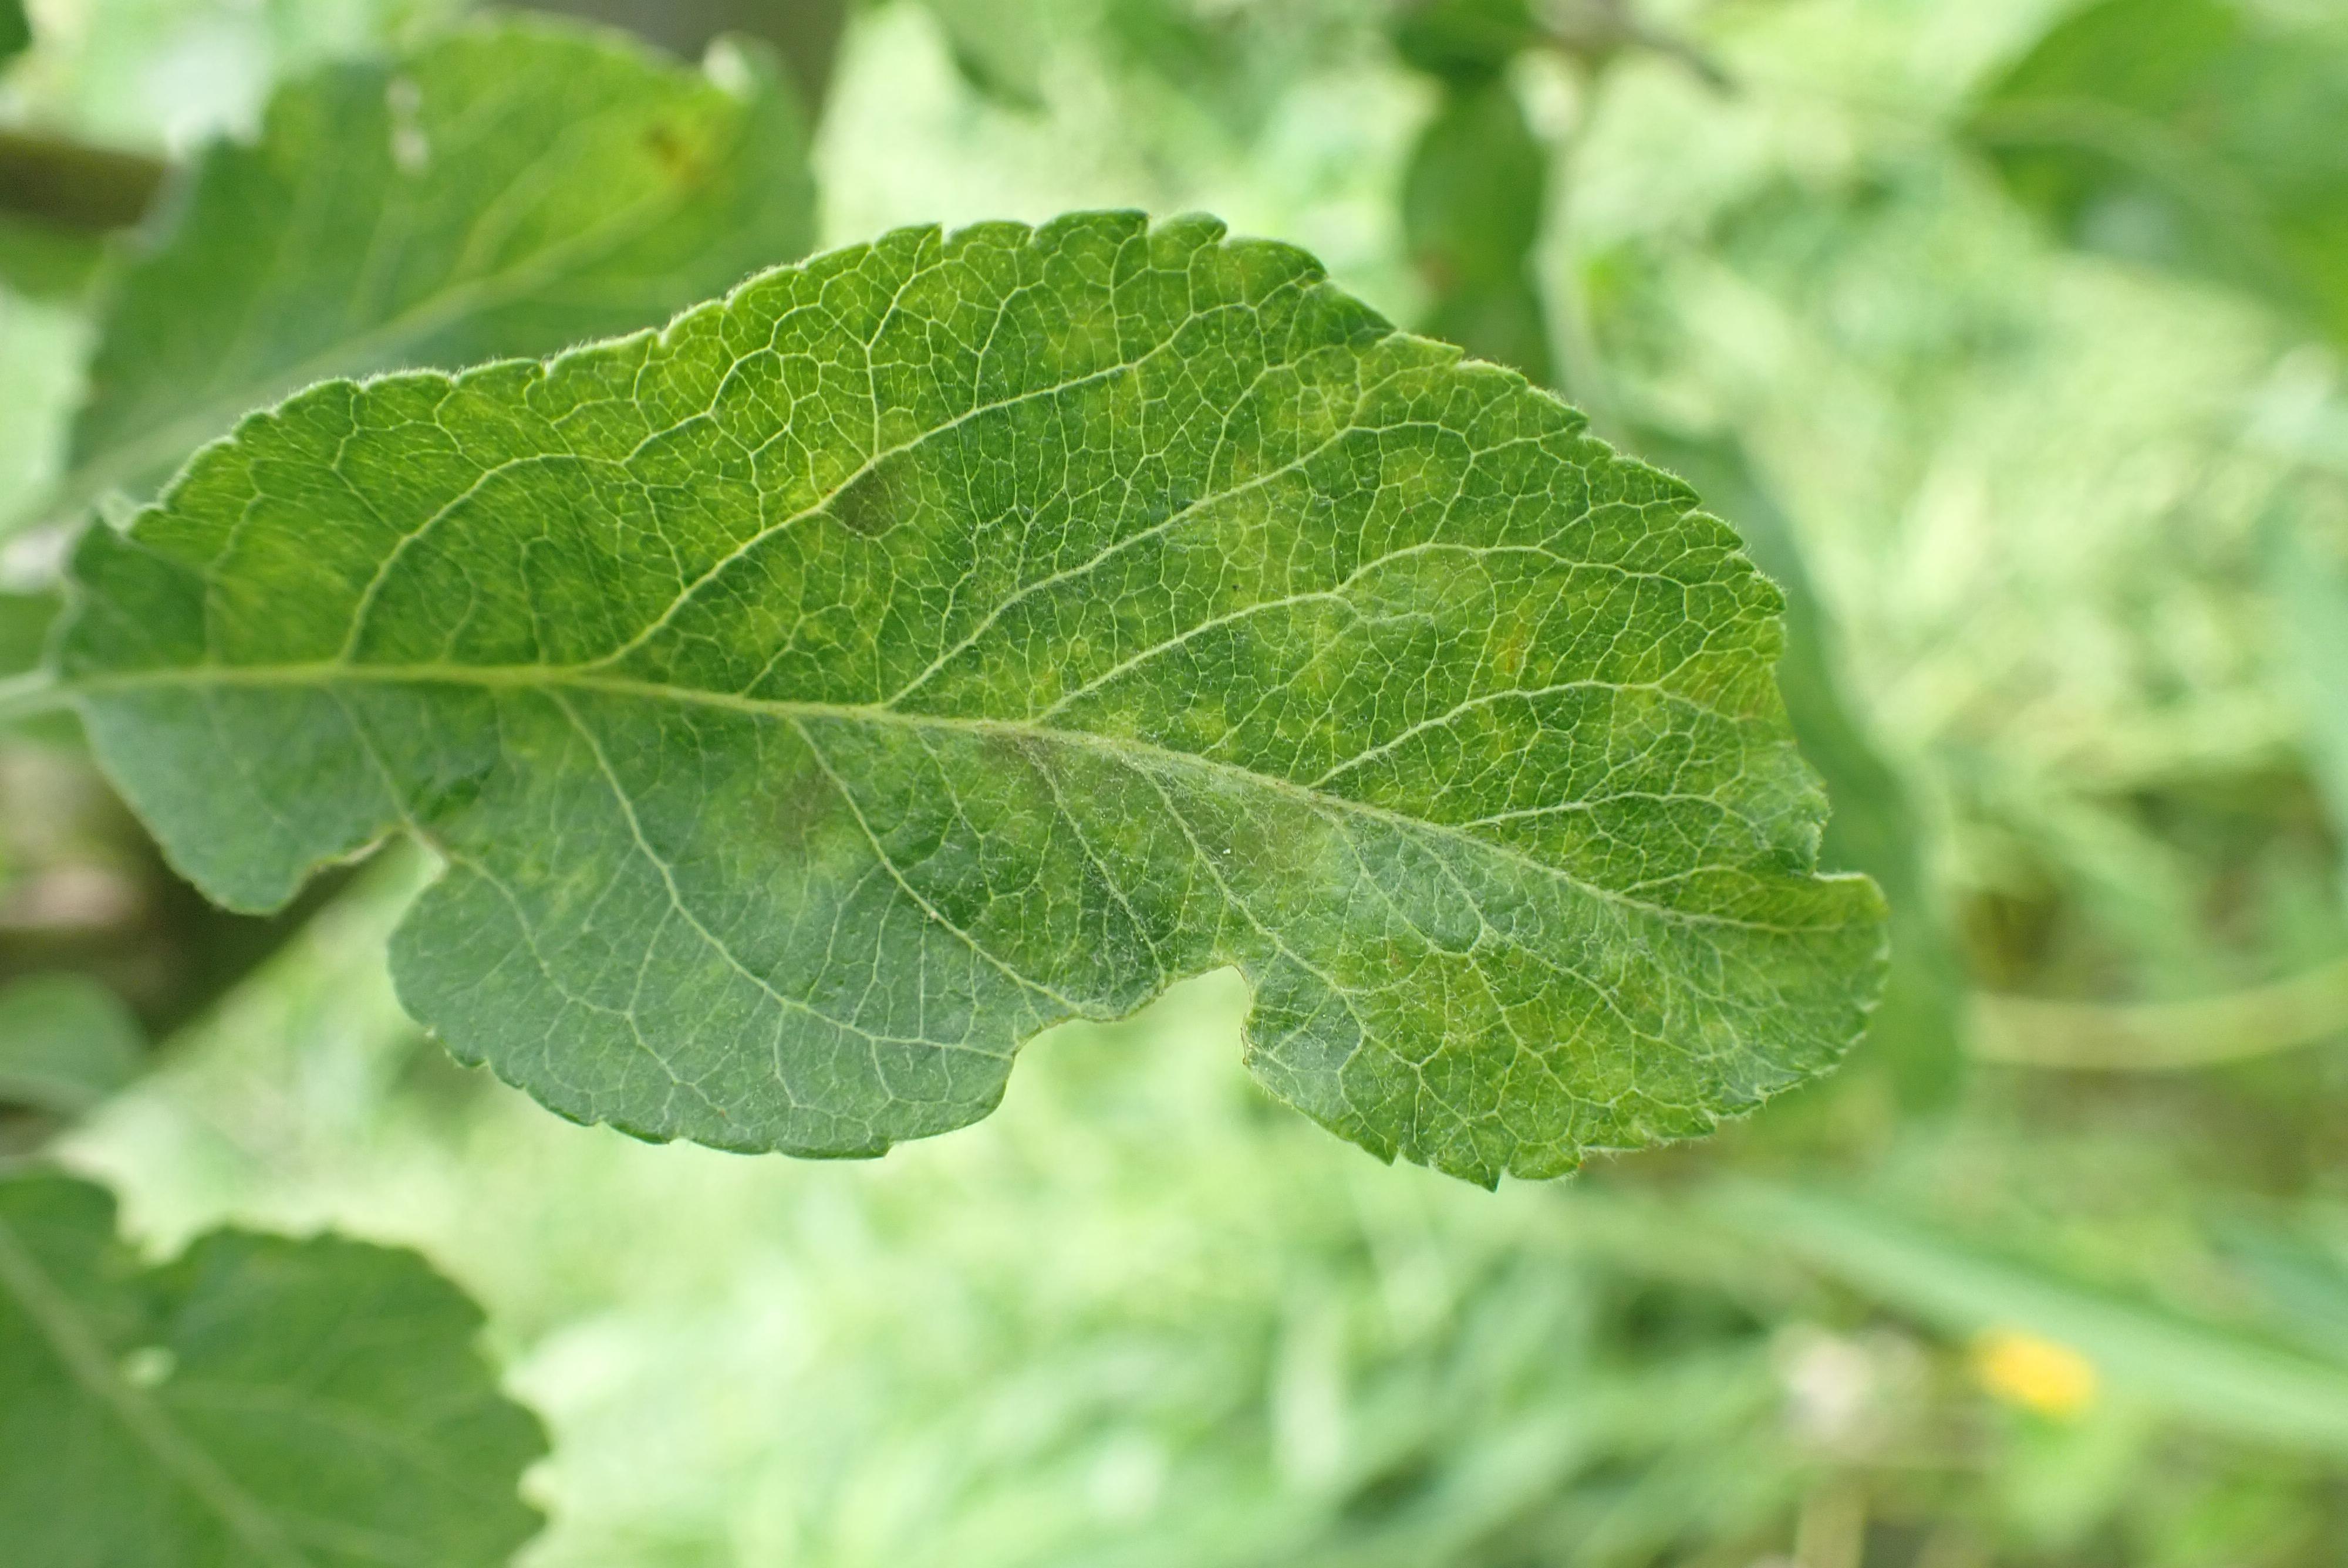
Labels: scab